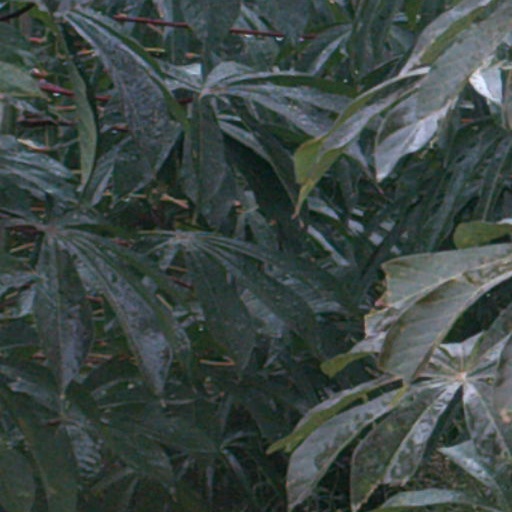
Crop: cassava